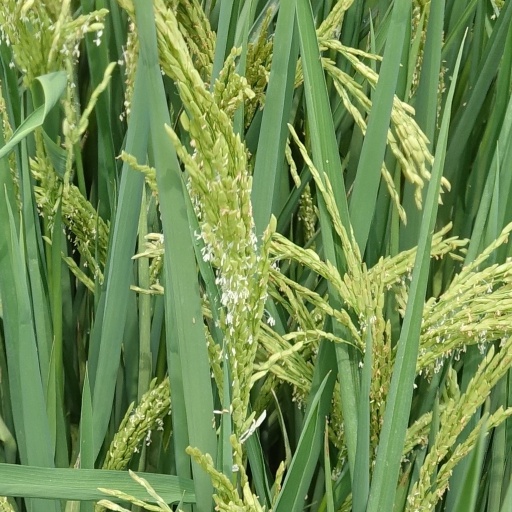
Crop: rice